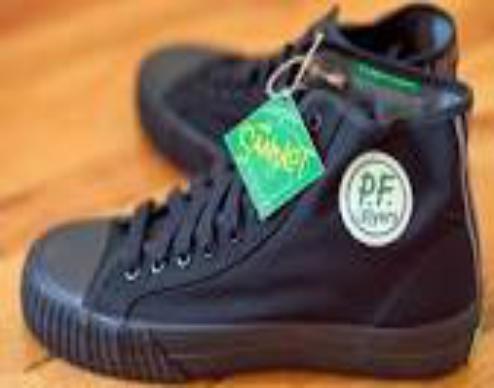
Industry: Clothes